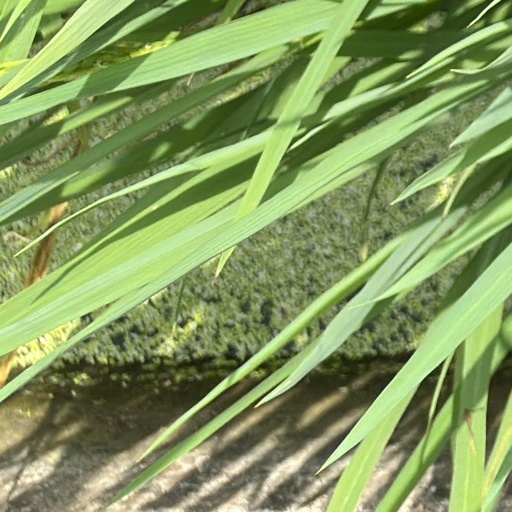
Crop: rice